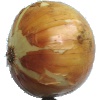
Label: white_onion